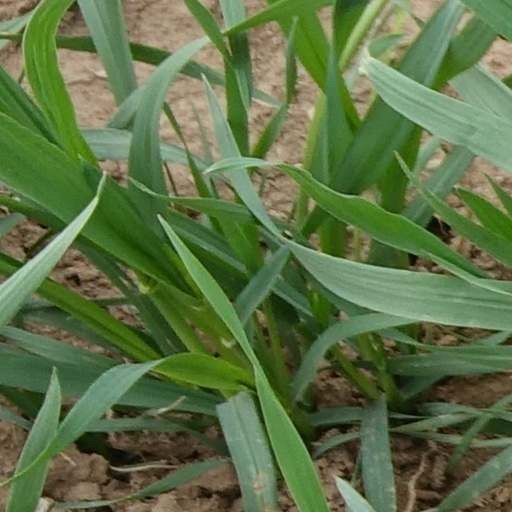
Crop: wheat